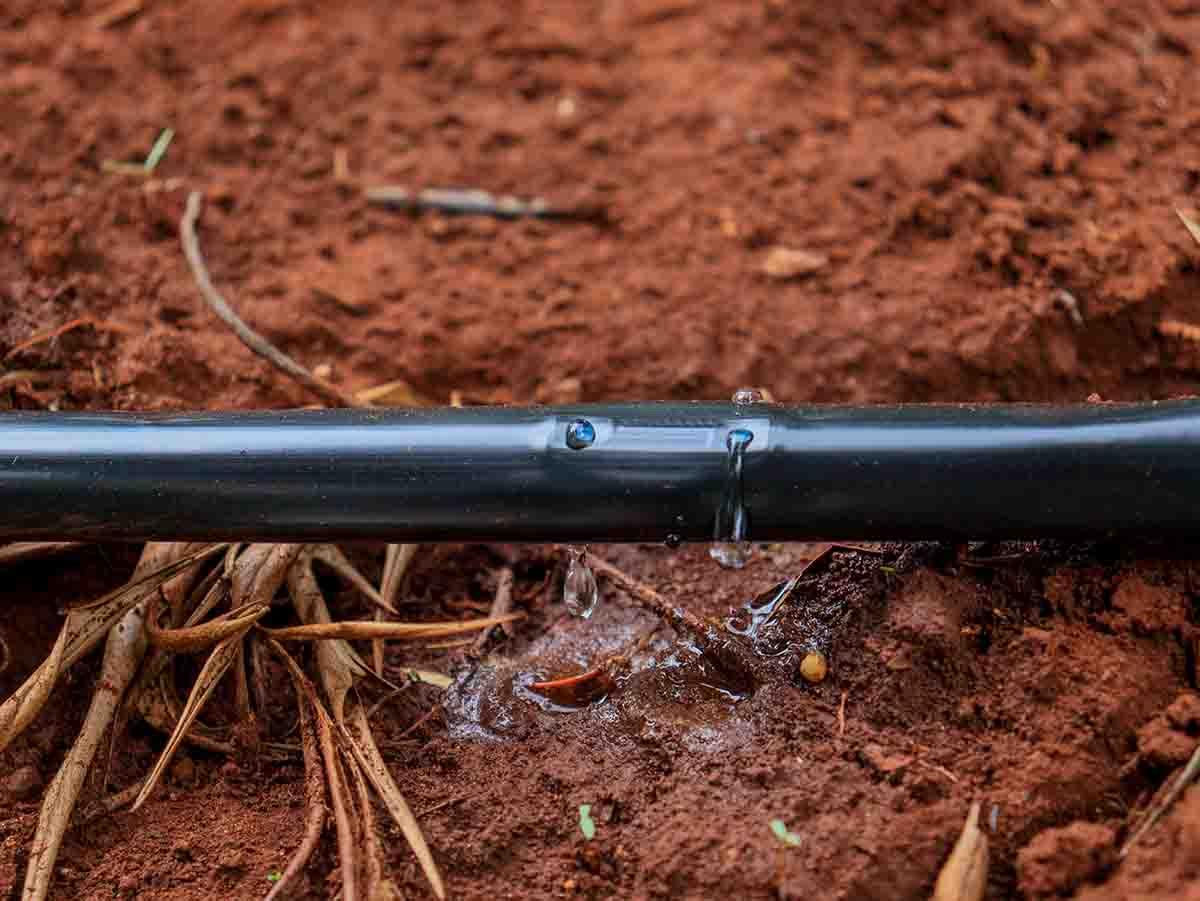
Mfumo wa umwagiliaji wa matone ambapo maji yanatoka kwenye bomba jeusi na kuondokea chini kwenye udongo mwekundu mchanga ukiwa tayari kwa kupanda.